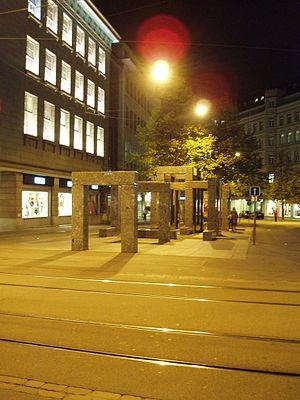
Les arts plastiques et visuels en Suisse englobent les artistes suisses et leur production artistique, toute œuvre artistique en Suisse ainsi que les lieux de d'apprentissage et de diffusion des arts plastiques et arts visuels, soit notamment la peinture, la sculpture, l'art vidéo et la photographie.